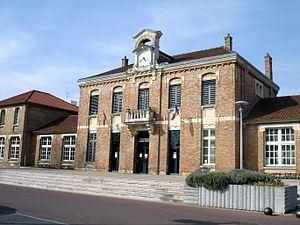
Bibliothèque Maurice-Genevoix à Eaubonne (Val-d'Oise), France
Eaubonne est une commune du Val-d'Oise, dans la région Île-de-France, en France. Ses habitants sont appelés les Eaubonnais.